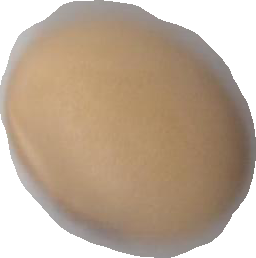
Variety: Anjasmoro